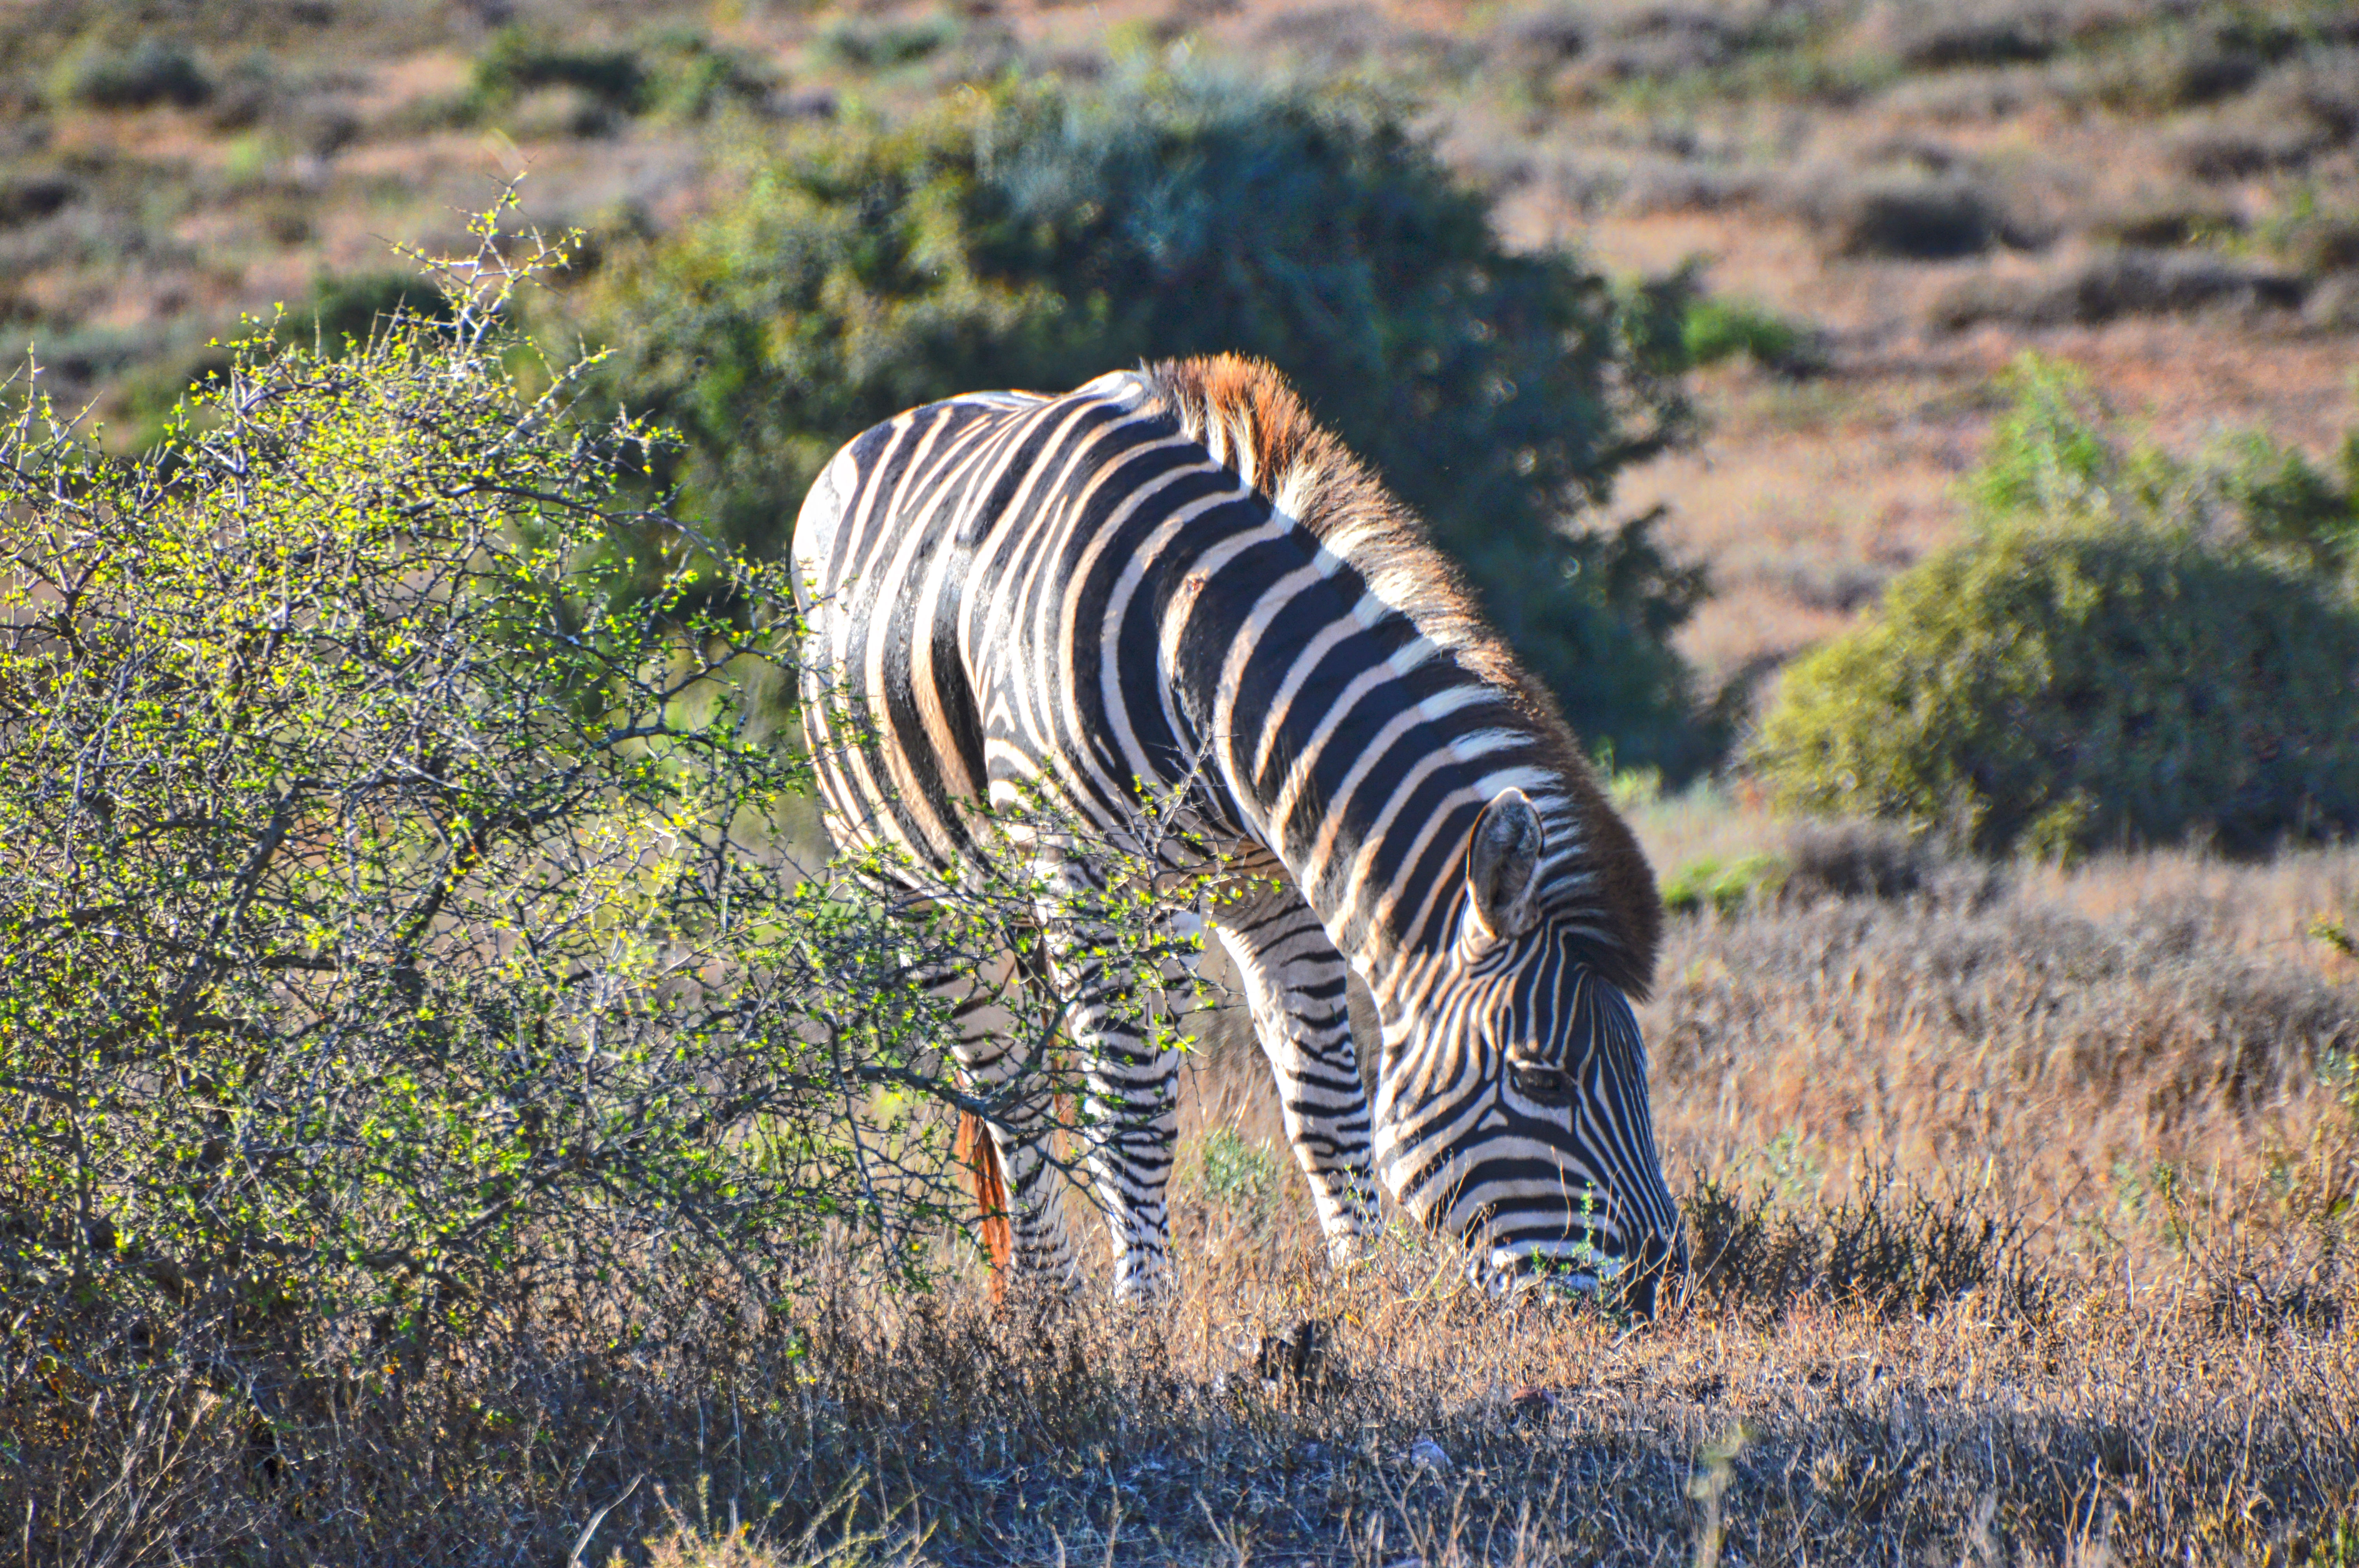
nature, prairie, adventure, animal, wildlife, grazing, mammal, fauna, savanna, zebra, grassland, shrubs, safari, horse like mammal